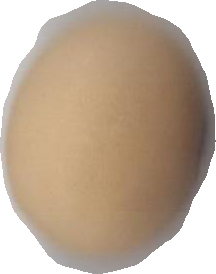
Variety: Anjasmoro